Breast Cancer Now

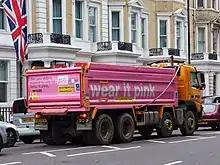
A truck owned by the McGee engineering company advertising Breast Cancer Now's 'wear it pink' campaign in 2015

Among other projects the charity provides most of the funding for the Breast Cancer Now Toby Robins Research Centre at the Institute of Cancer Research, London, which employs 120 scientists and clinicians.